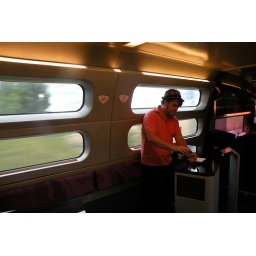
Biertje halen in de bar van de TGV